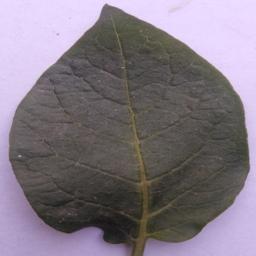
Label: Potato___Healthy